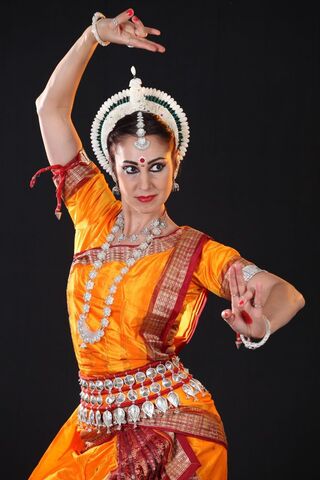
Dance form: odissi